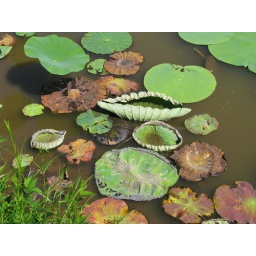
composition in green and red - lotus leaves